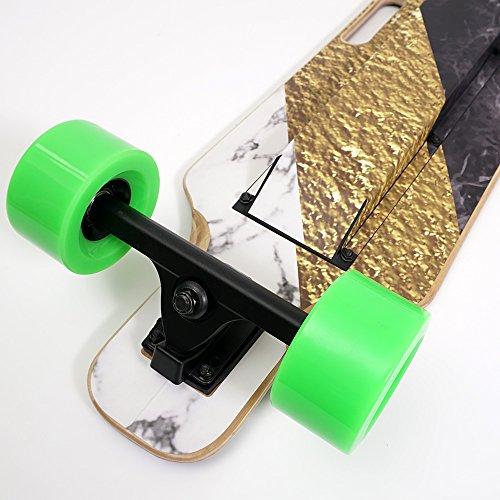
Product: MightySkins Skin Compatible with Blitzart Huracane 38" Electric Skateboard - Fire Fighter | Protective, Durable, and Unique Vinyl Decal wrap Cover | Easy to Apply, Remove | Made in The USA
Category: Sports & Outdoors | Outdoor Recreation | Skates, Skateboards & Scooters | Skateboarding | Standard Skateboards & Longboards | Longboards
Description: SET THE TREND: Show off your own unique style with Mighty Skins for your Blitzart Huracane 38" Electric Skateboard  Don’t like the Fire Fighter skin We have hundreds of designs to choose from, so your Skateboard will be as unique as you are.
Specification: ProductDimensions:38x0x10inches|ItemWeight:0.16ounces|ShippingWeight:0.96ounces|ASIN:B07CLKXRMZ|Itemmodelnumber:Huracane38"